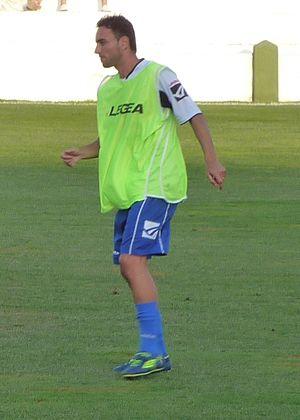
Jerónimo Figueroa Cabrera plus connu sous le nom de Momo, né le 15 juillet 1982 à Las Palmas de Gran Canaria aux îles Canaries, est un footballeur espagnol qui évolue au poste d'ailier gauche dans le club de l'UD Las Palmas.